Music of Athens, Georgia

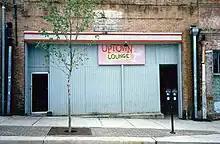
The Uptown Lounge at 140 East Washington Street hosted live music nightly at this location from 1984 through early 1990

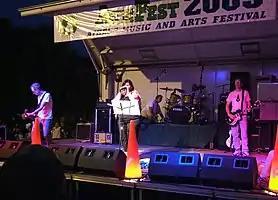
Pylon performing at AthFest in 2005

The Uptown Lounge opened in 1984. Located at 140 East Washington Street, it later became The Chameleon Club (or "Ham Leon", after two letters fell off its sign), The Shoe Box and Atomic Music Hall (from 1990 to 1997).